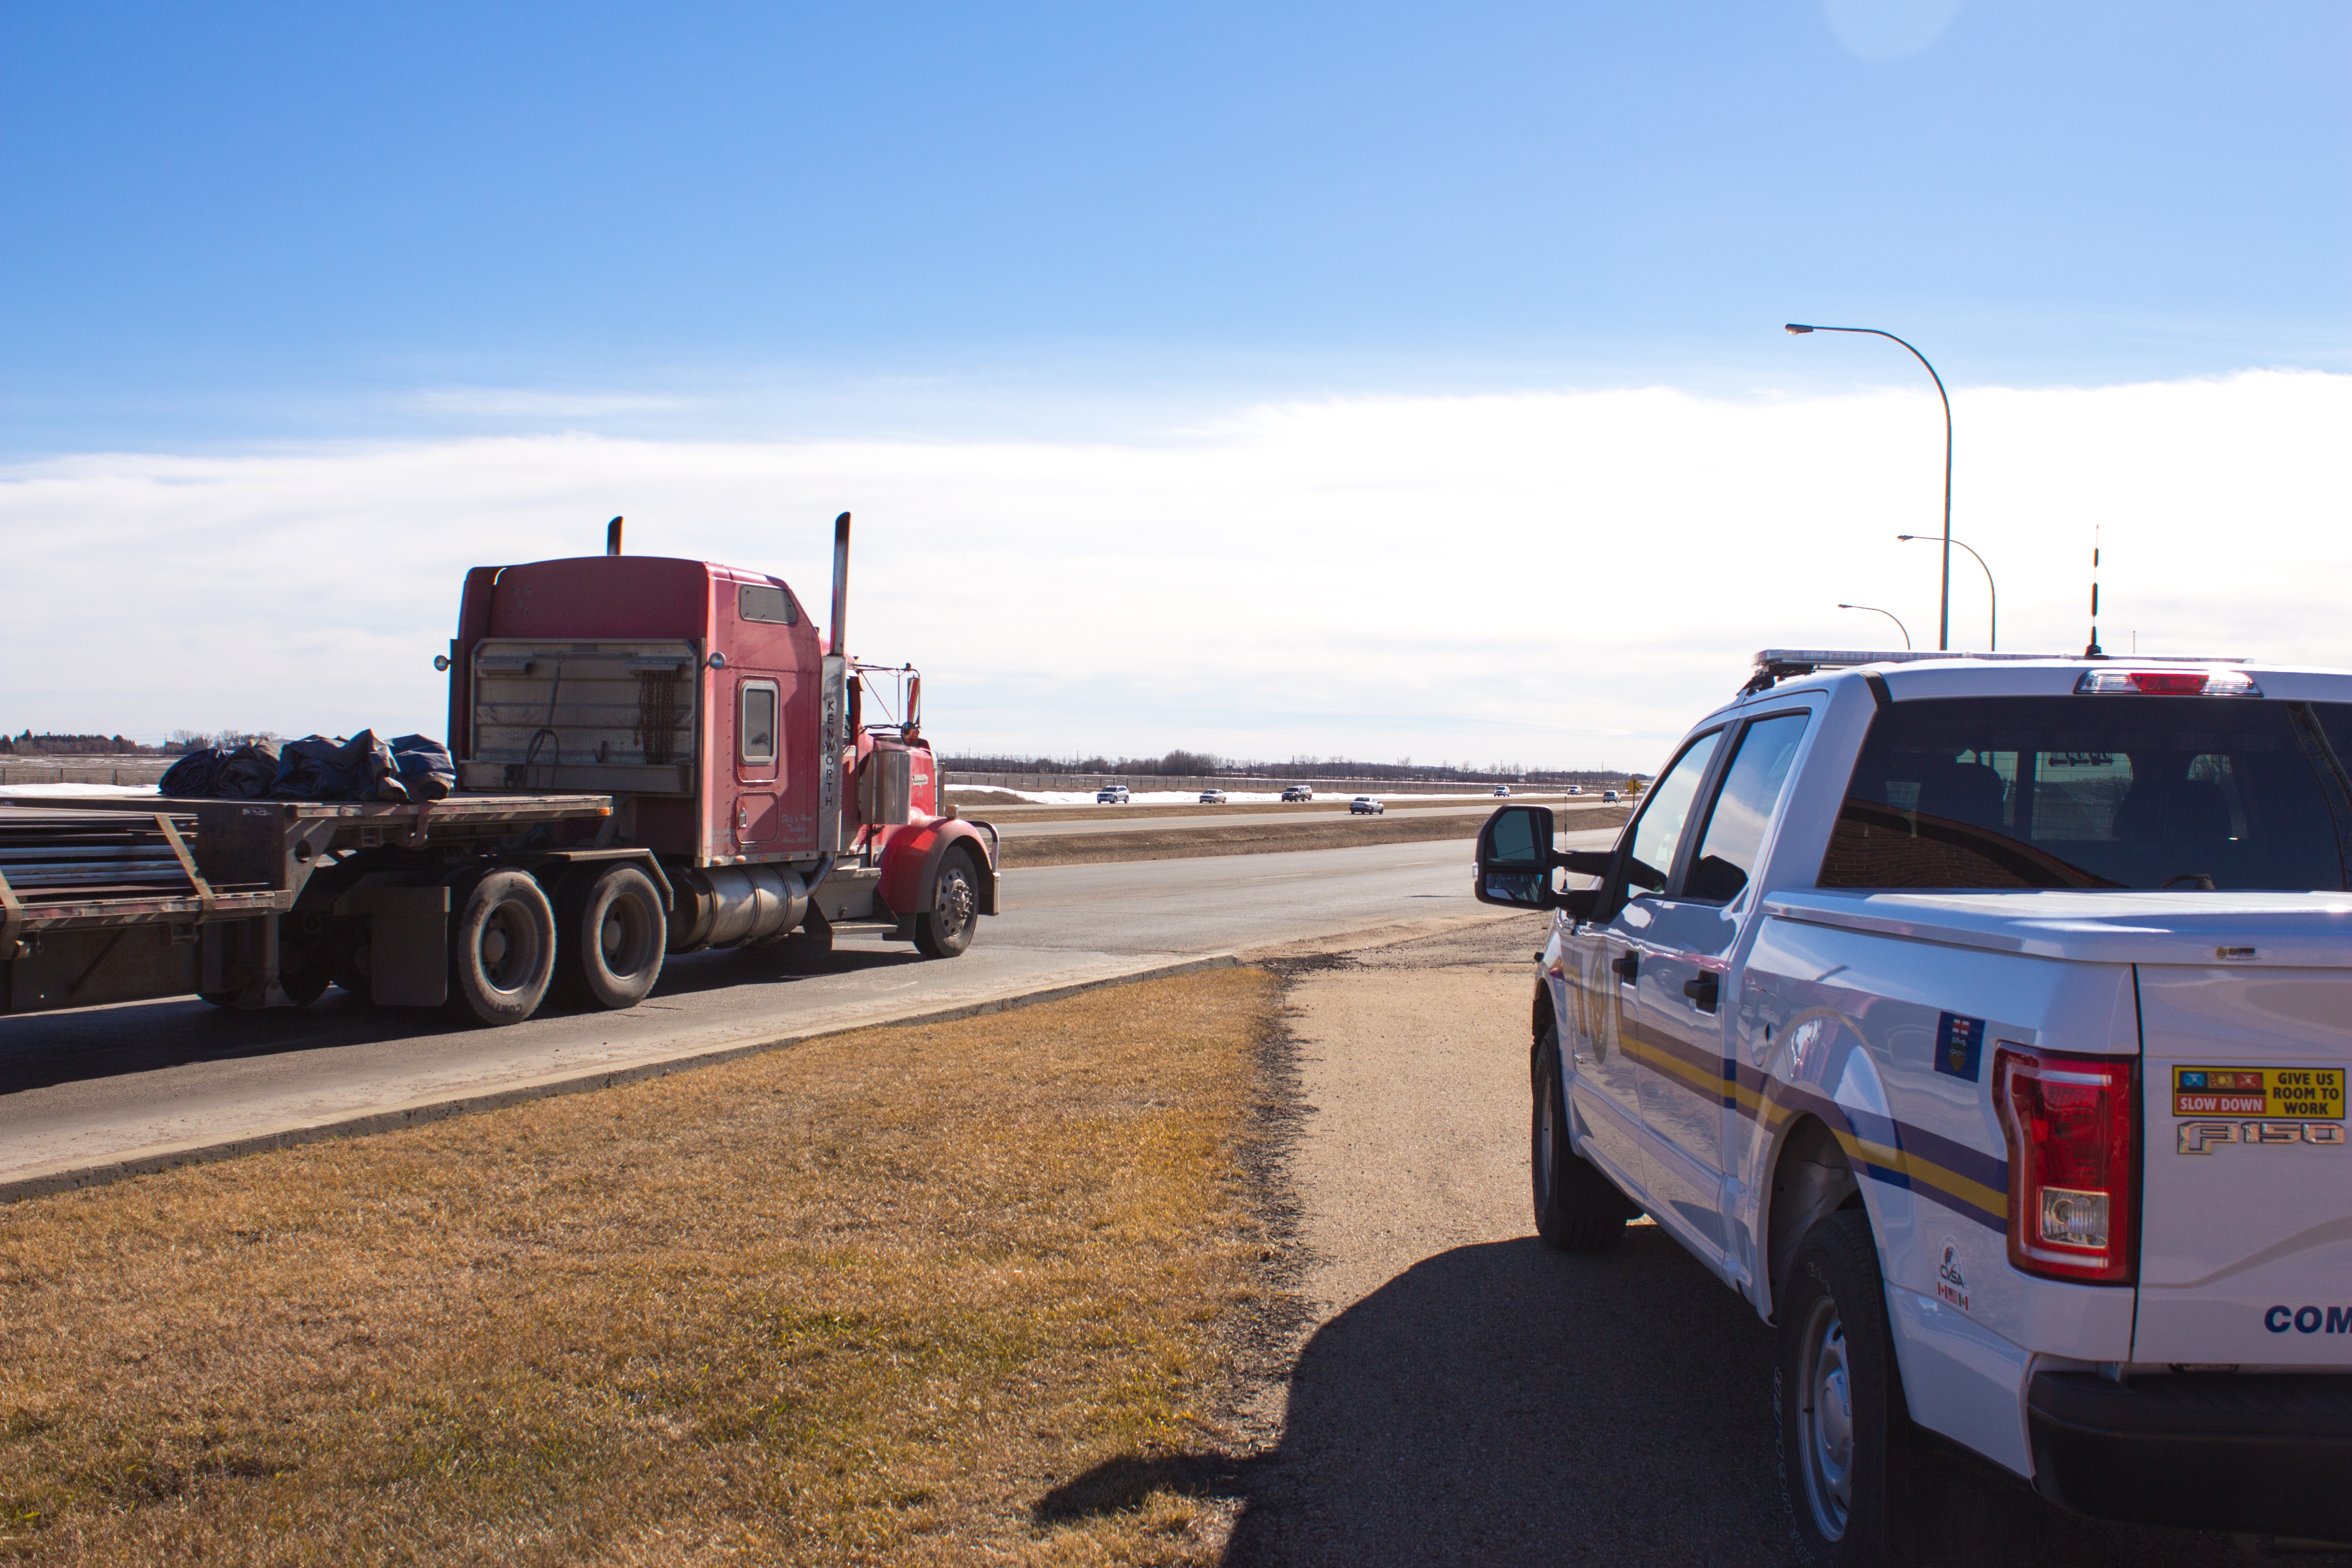
traffic, highway, asphalt, transport, truck, vehicle, drive, safety, police, semi, semi truck